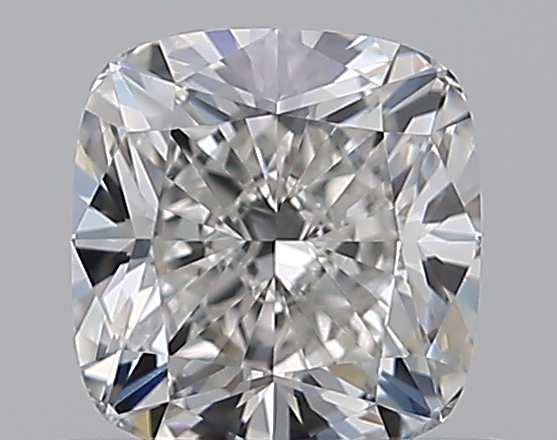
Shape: cushion
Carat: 0.7
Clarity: VS1
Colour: H
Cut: EX
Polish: EX
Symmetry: EX
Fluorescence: F
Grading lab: GIA
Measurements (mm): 5.05 x 4.84 x 3.37